I Was a Convict

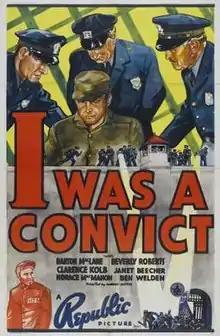
Theatrical release poster

I Was a Convict is a 1939 American crime film directed by Aubrey Scotto and written by Robert Hardy Andrews and Ben Markson. The film stars Barton MacLane, Beverly Roberts, Clarence Kolb, Janet Beecher, Horace McMahon and Ben Welden. The film was released on March 6, 1939, by Republic Pictures.